Millard Fillmore

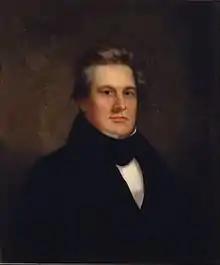
Fillmore , artist unknown

Fillmore hoped to gain the endorsement of the New York delegation to the national convention, but Weed wanted the vice presidency for Seward, with Fillmore as governor. Seward, however, withdrew before the 1844 Whig National Convention. When Weed's replacement vice presidential hopeful, Willis Hall, fell ill, Weed sought to defeat Fillmore's candidacy to force him to run for governor. Weed's attempts to boost Fillmore as a gubernatorial candidate caused the latter to write, "I am not willing to be treacherously killed by this pretended kindness... do not suppose for a minute that I think they desire my nomination for governor." New York sent a delegation to the convention in Baltimore pledged to support Clay but with no instructions as to how to vote for vice president. Weed told out-of-state delegates that the New York party preferred to have Fillmore as its gubernatorial candidate, and after Clay was nominated for president, the second place on the ticket fell to former New Jersey senator Theodore Frelinghuysen.